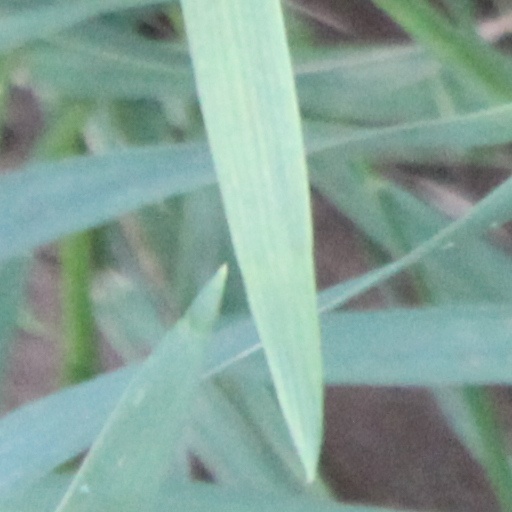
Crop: wheat